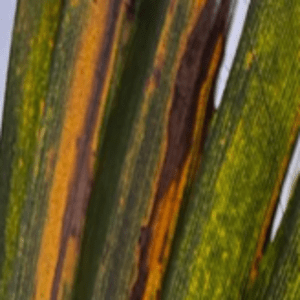
Label: Manganese Deficiency